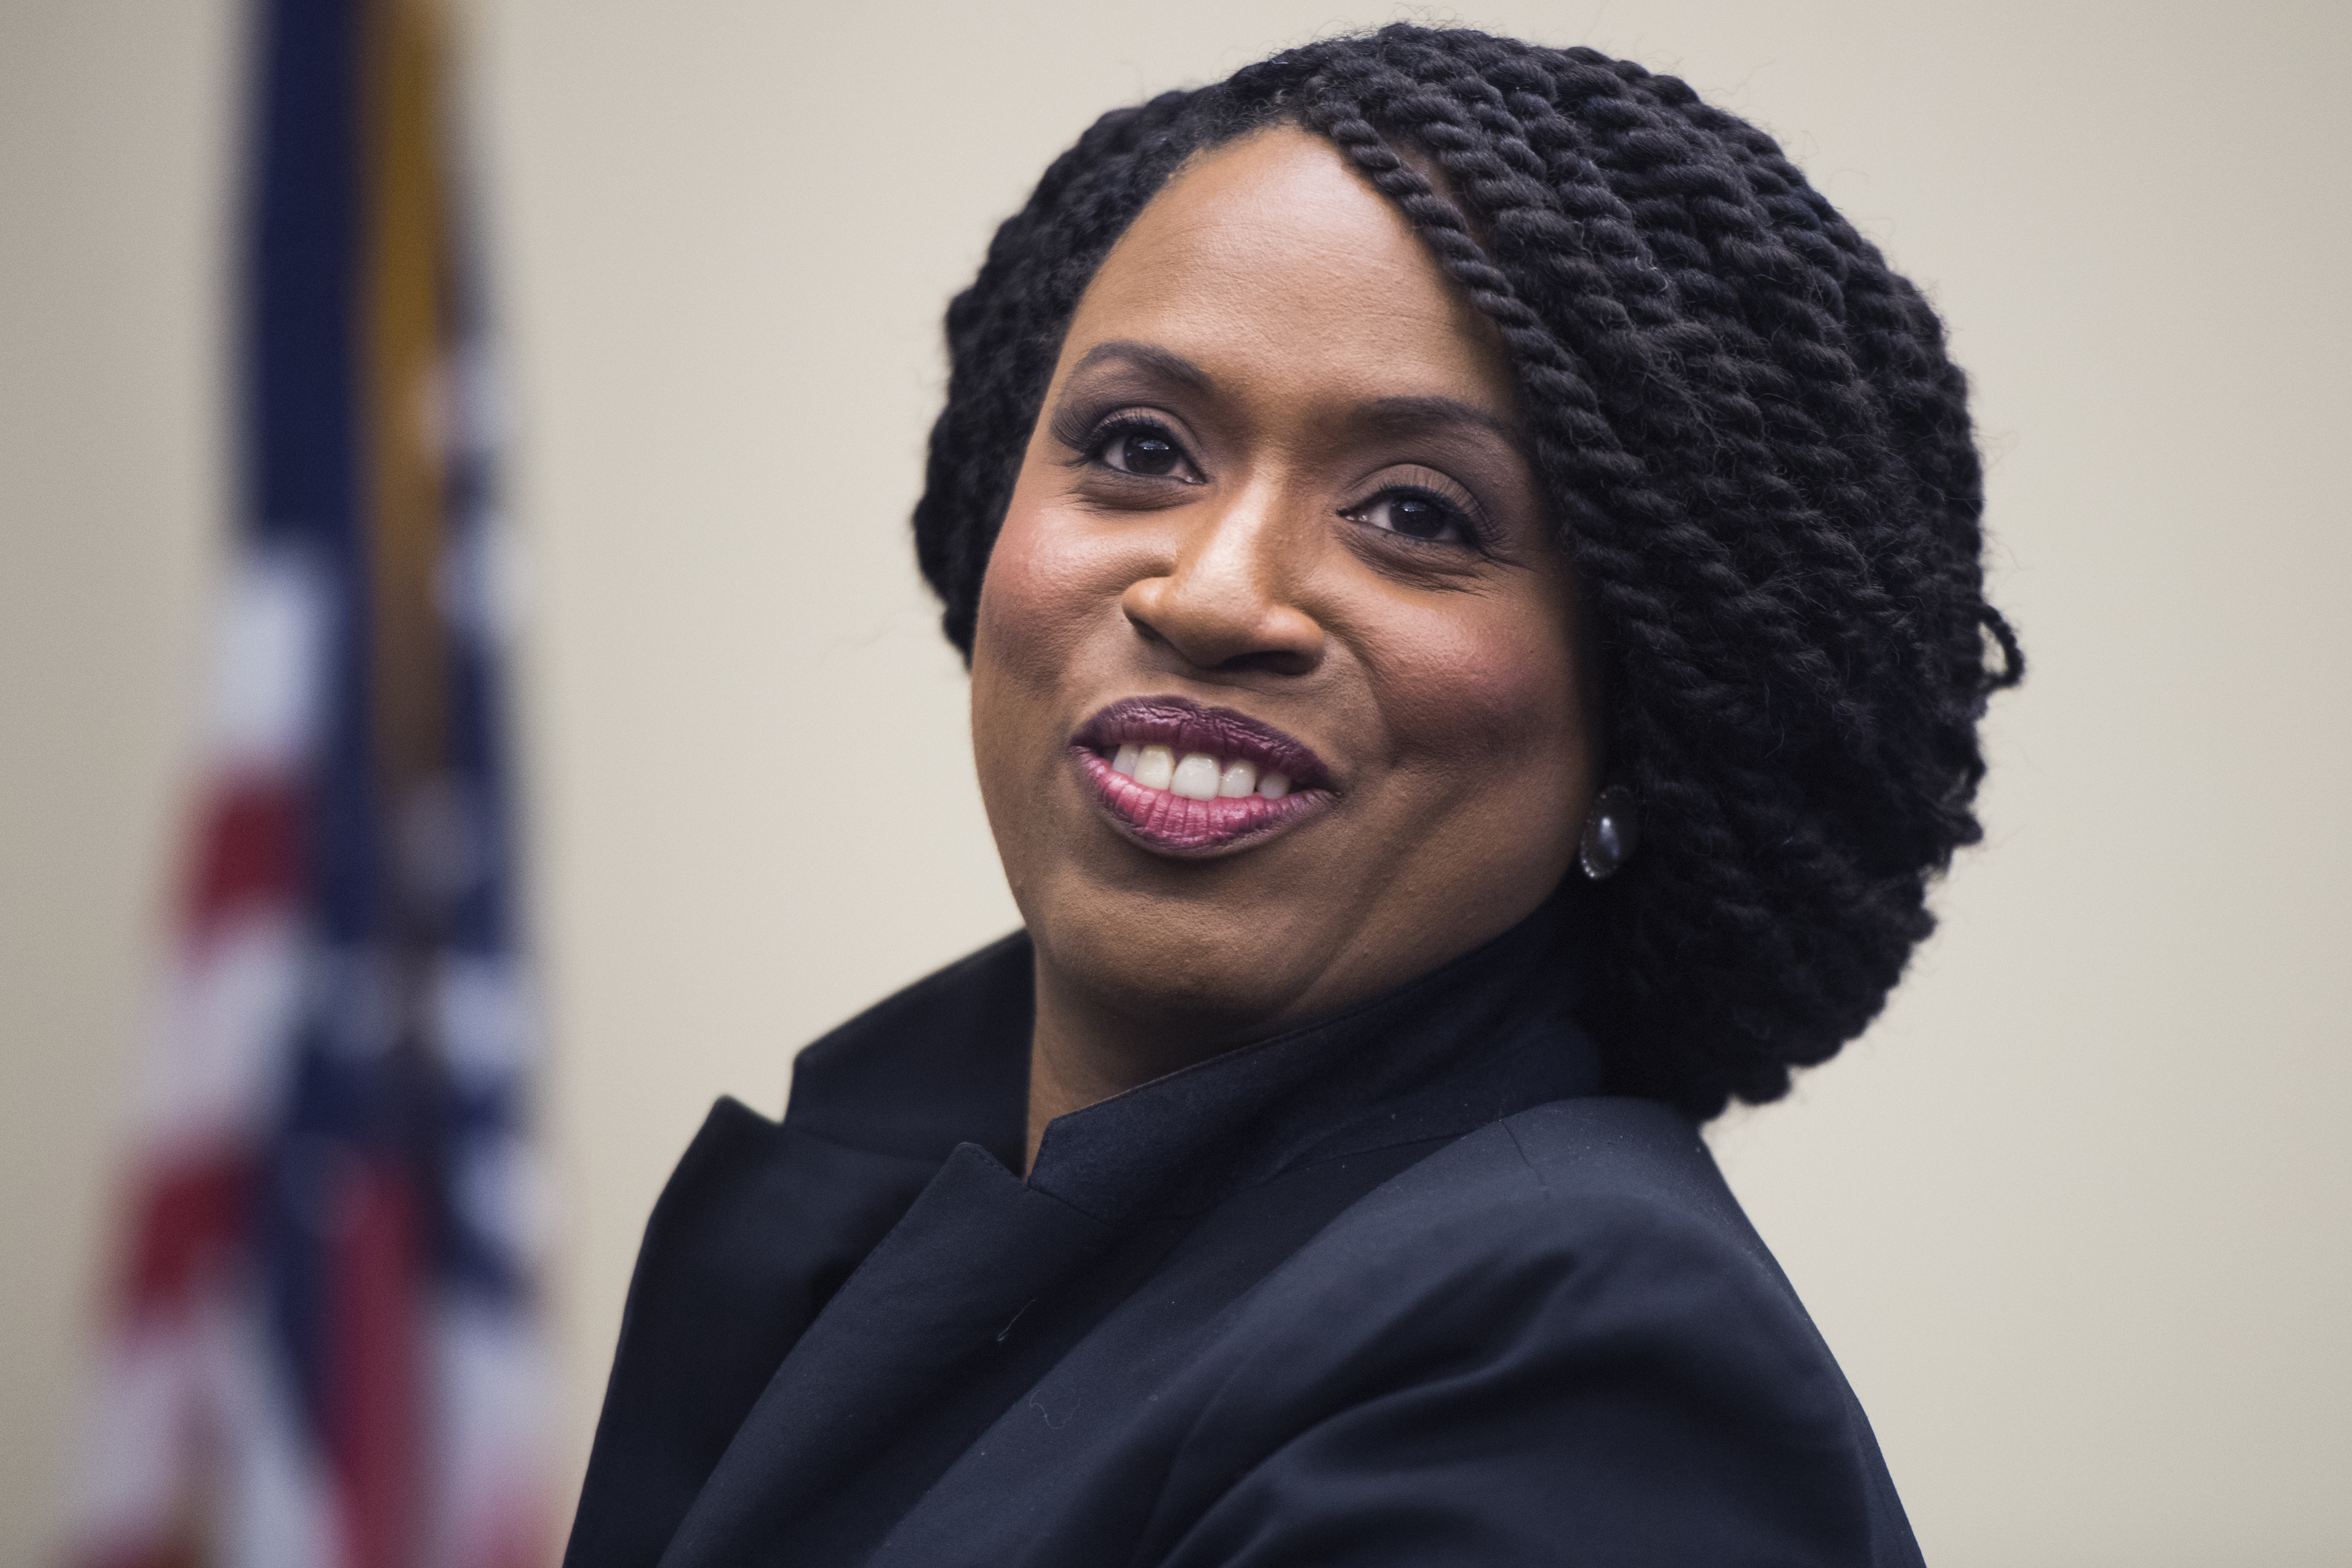
Gender: women